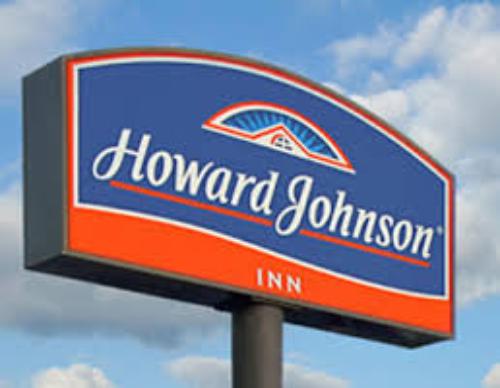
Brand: Howard Johnson's
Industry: Others